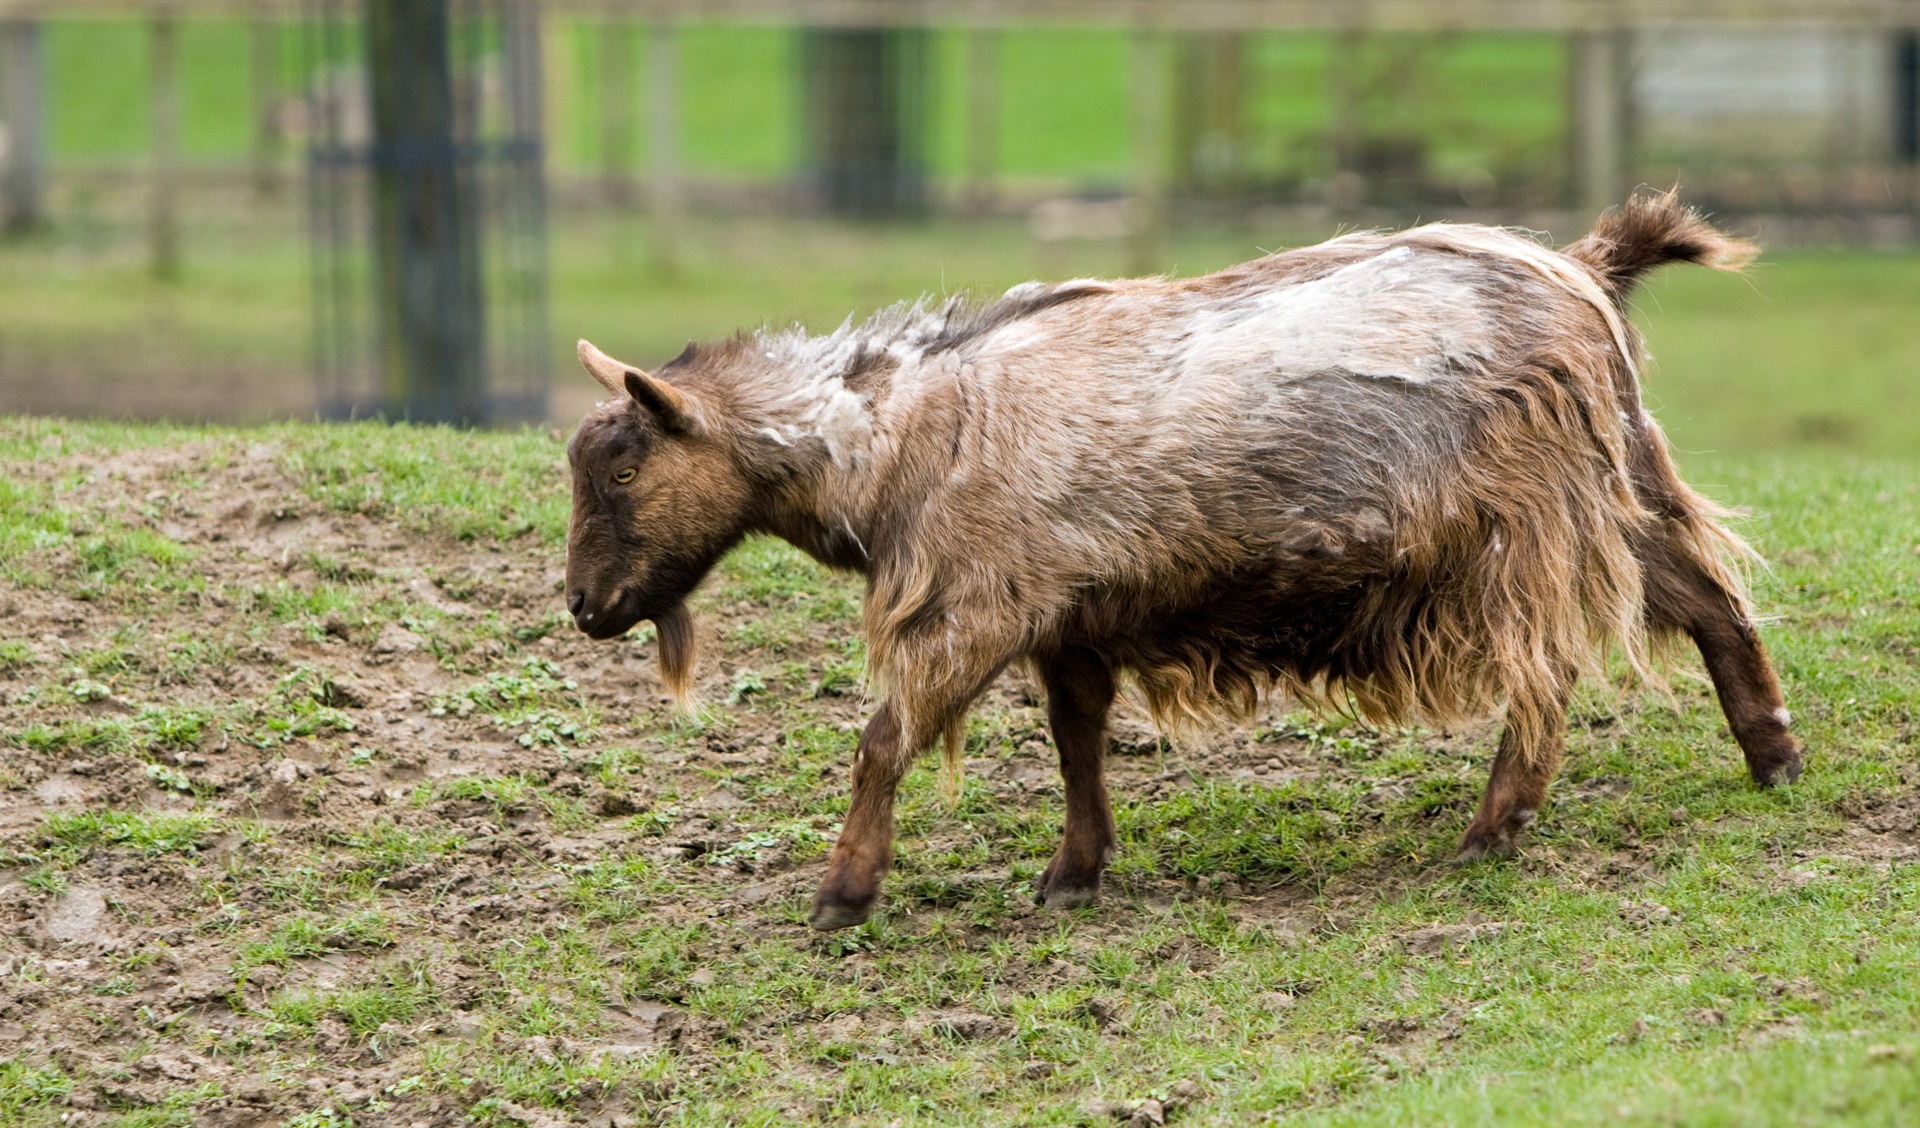
animal, cute, photo, wildlife, goat, pasture, grazing, mammal, fauna, goats, farm animal, vertebrate, shaggy